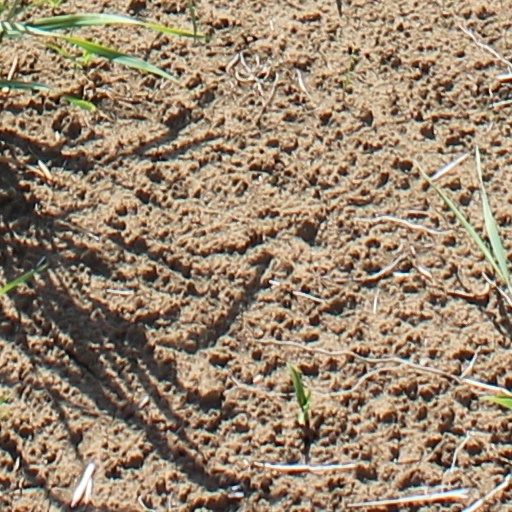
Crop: wheat